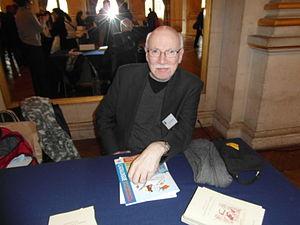
20e Maghreb des Livres, Paris, 8 février 2014
Amin Khan, né le 18 octobre 1956 à Alger, est un poète algérien contemporain de langue française.
La poésie algérienne de langue française est apparue en Algérie au début des années 1930 avec la publication des recueils de Jean Amrouche. Elle se développe durant la guerre d'Algérie sous les formes d'une littérature de résistance au colonialisme français. Après l'indépendance de l'Algérie, elle exprime une révolte anti-conformiste souvent véhémente contre l'injustice, l'exploitation et des traditions sociales jugées mutilantes.